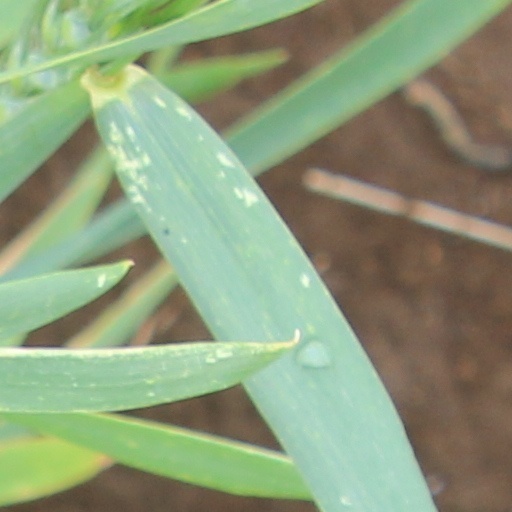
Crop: wheat